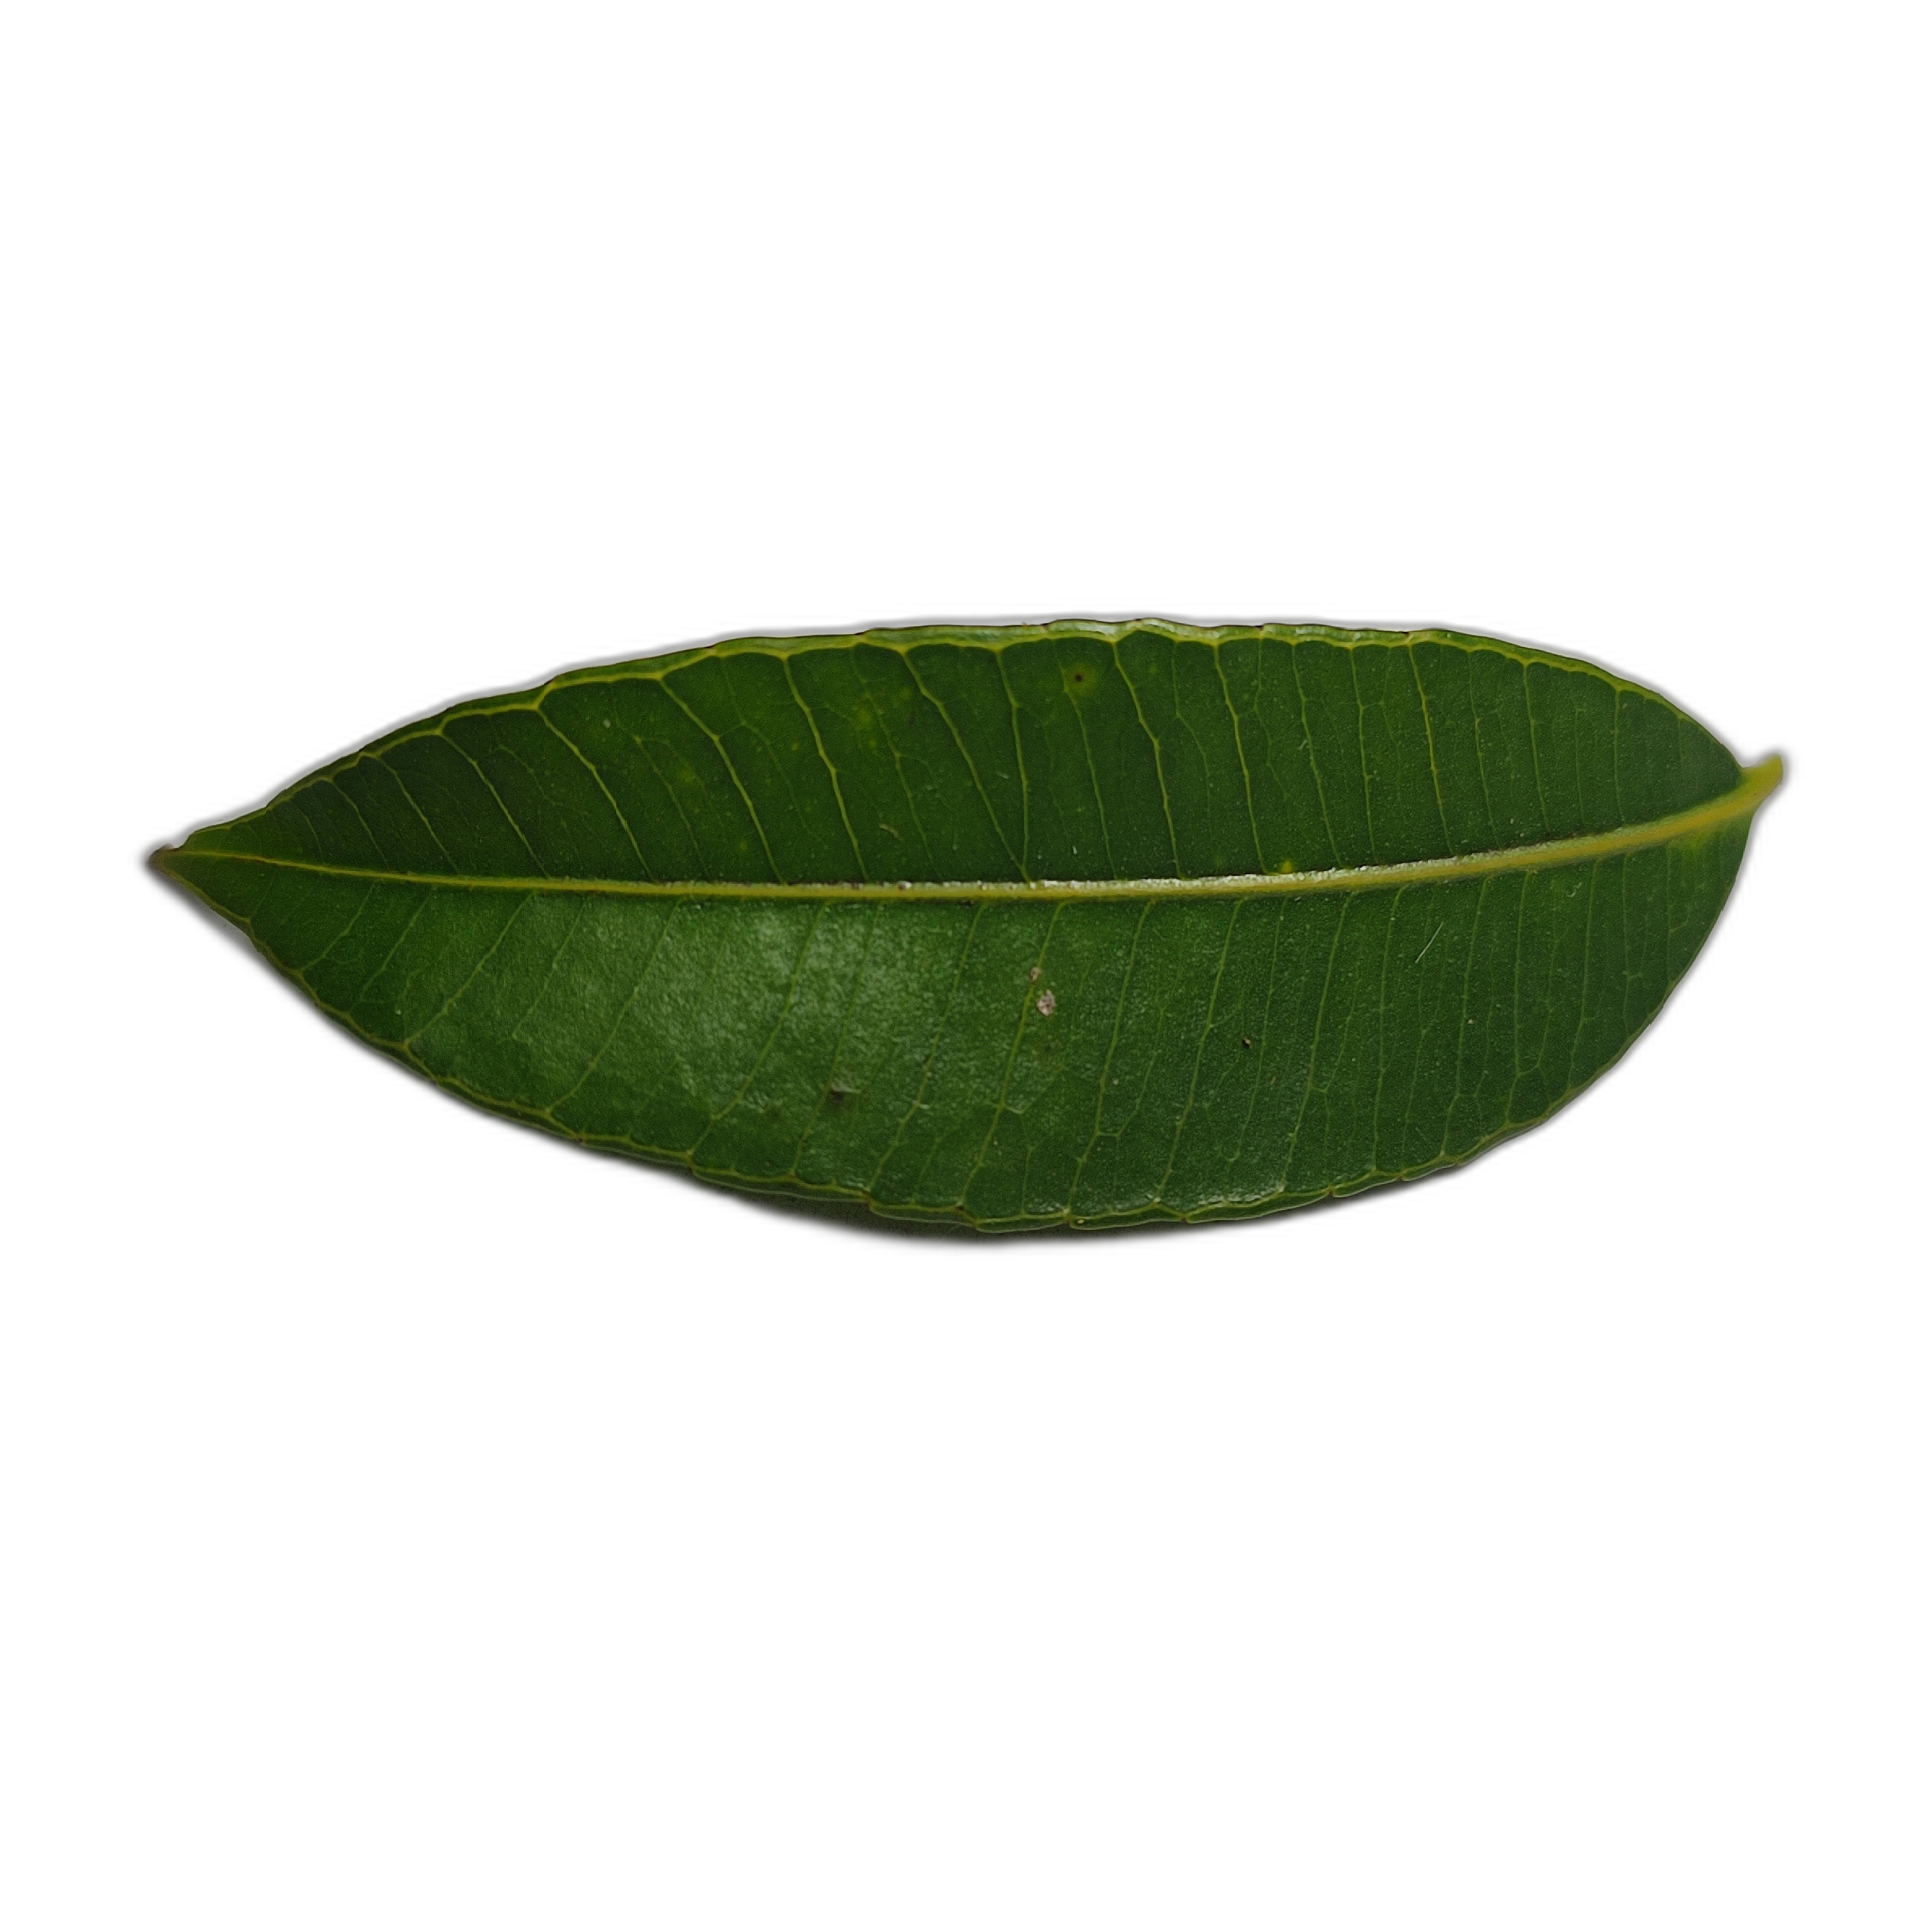
Label: healthy